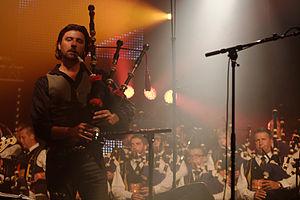
Dan Ar Braz et le bagad Kemper en concert à l'espace Gradlon lors du festival de Cornouaille 2013, à l’occasion des 90 ans du Cornouaille et des 20 ans de la création de l’Héritage des Celtes.
Ronan Le Bars, né le 8 avril 1968 à Guingamp dans les Côtes-d'Armor, est un musicien français de culture bretonne, réputé pour sa virtuosité aux uilleann pipes, à la cornemuse et au low whistle.